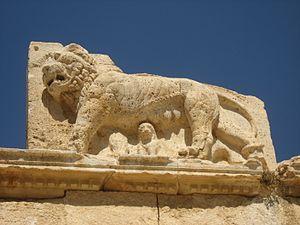
Château d'Iraq al-AMir Qasr al-Abd العربية: صورة مكبرة لنقش الأسد الحجري الموجود في قصر العبد في منطقة عراق الأمير، العاصمة الأردنية عمان Frise nord-ouest
Iraq al Amir est un village de Jordanie, dans la province d'Amman. Le village se trouve dans la vallée du Jourdain, à environ 15 kilomètres au sud-ouest de la ville de Wadi Al Seer.